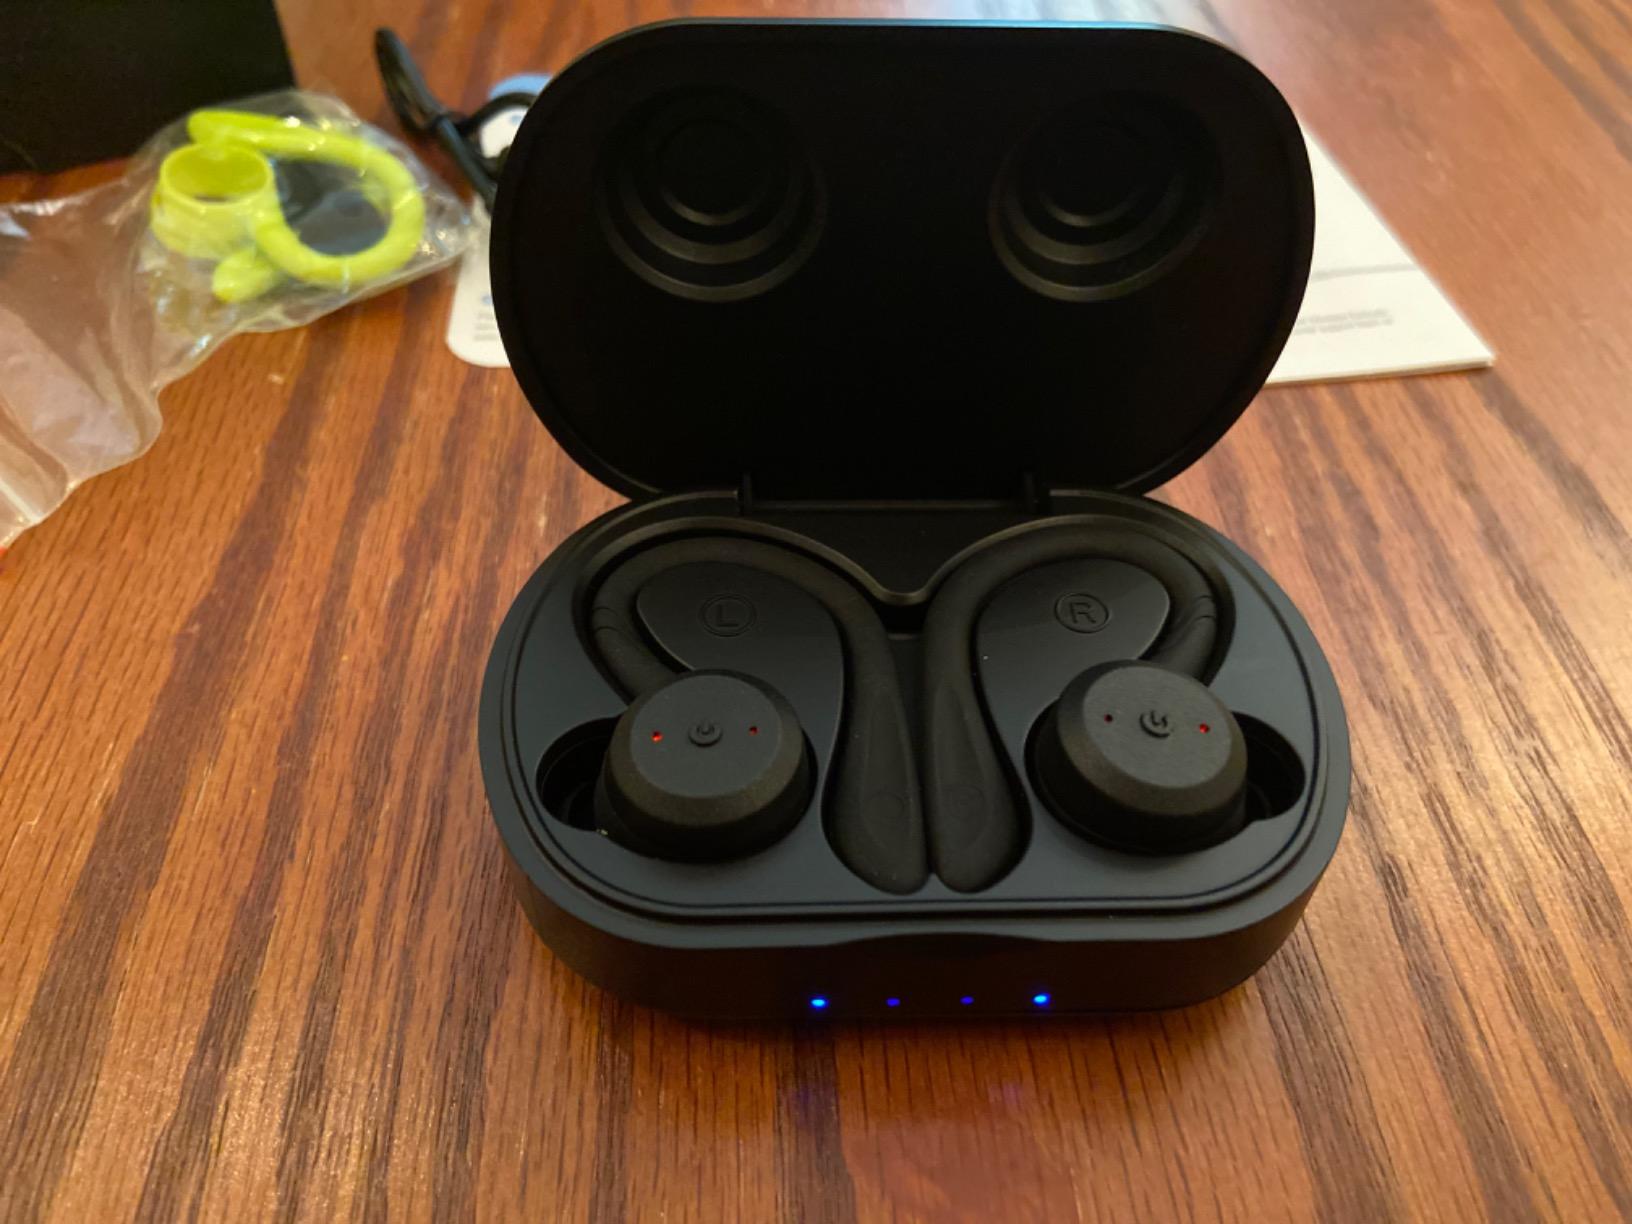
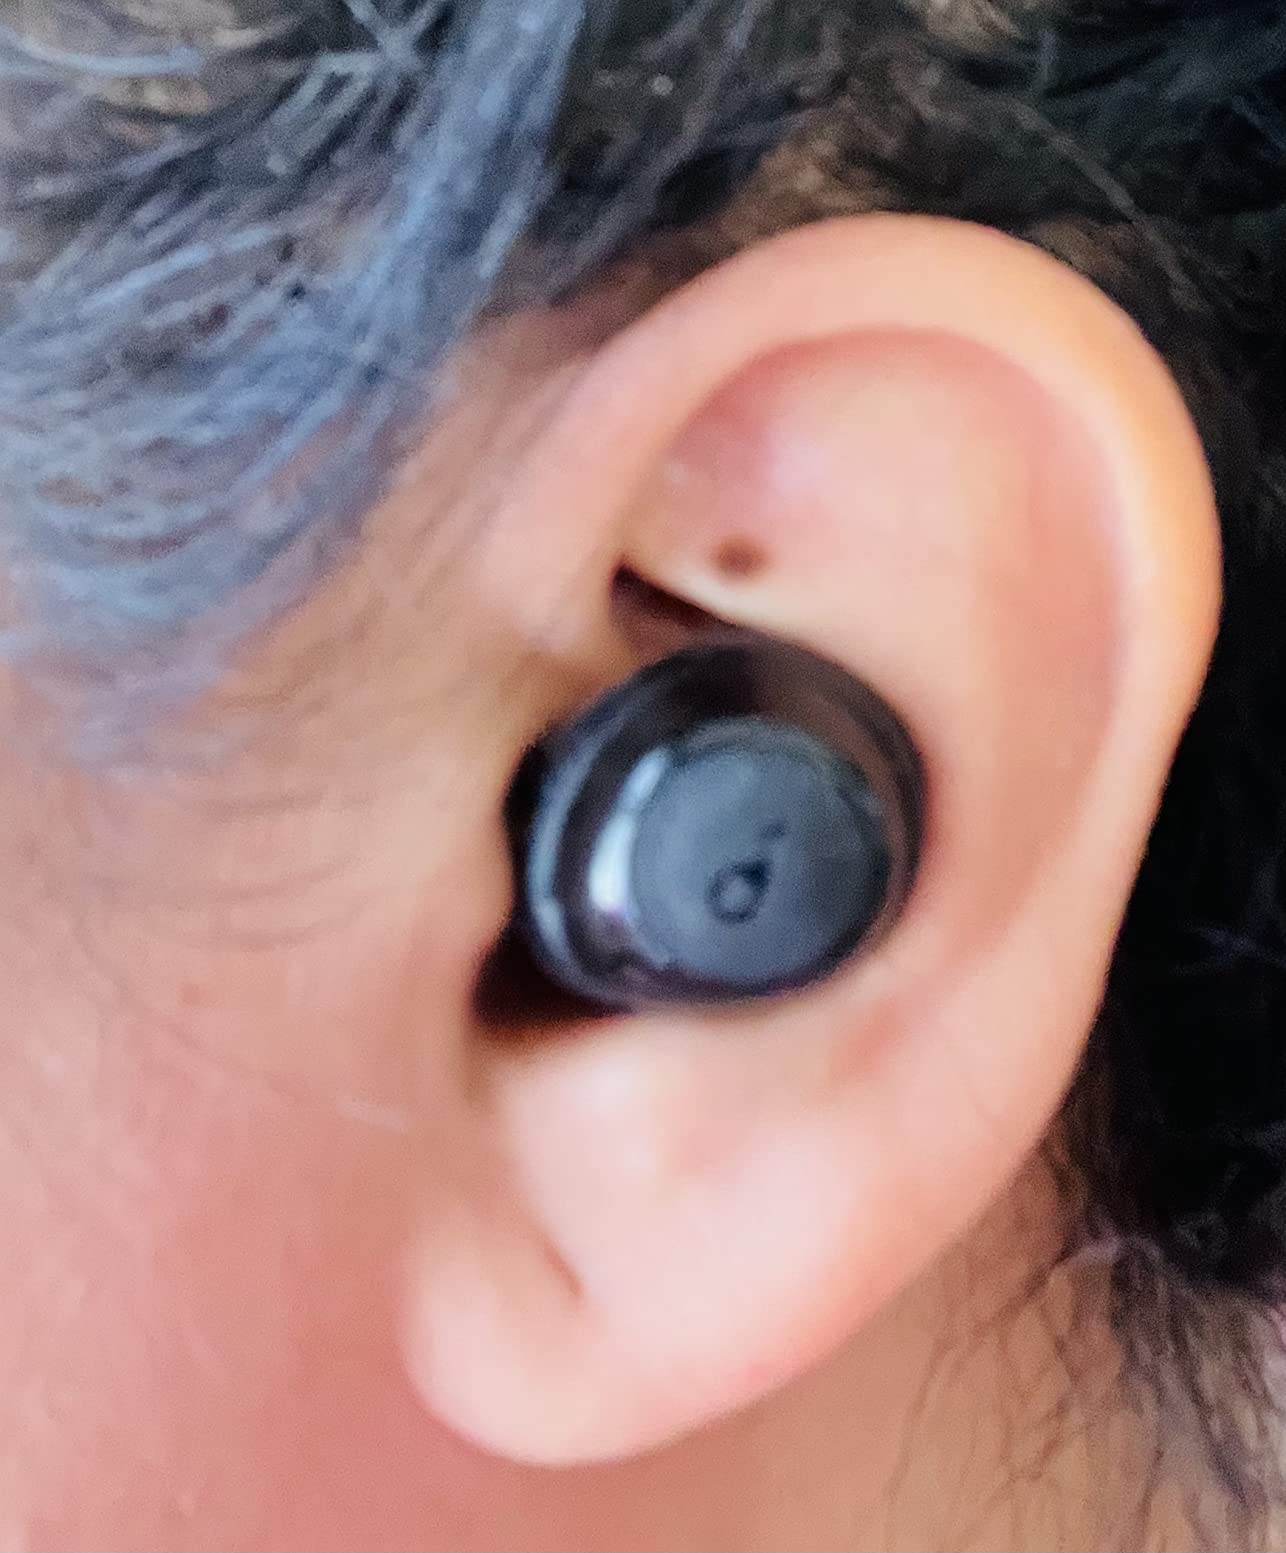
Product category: earbuds
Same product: no